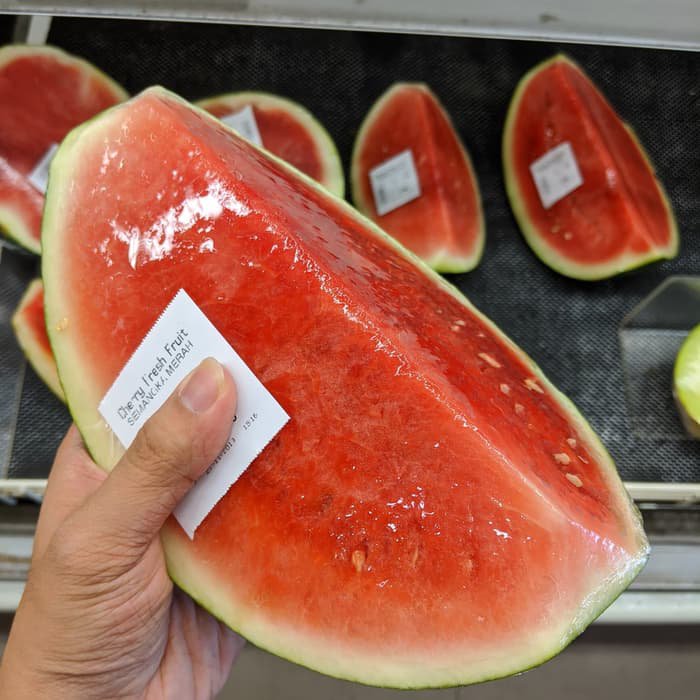
Label: Watermelon